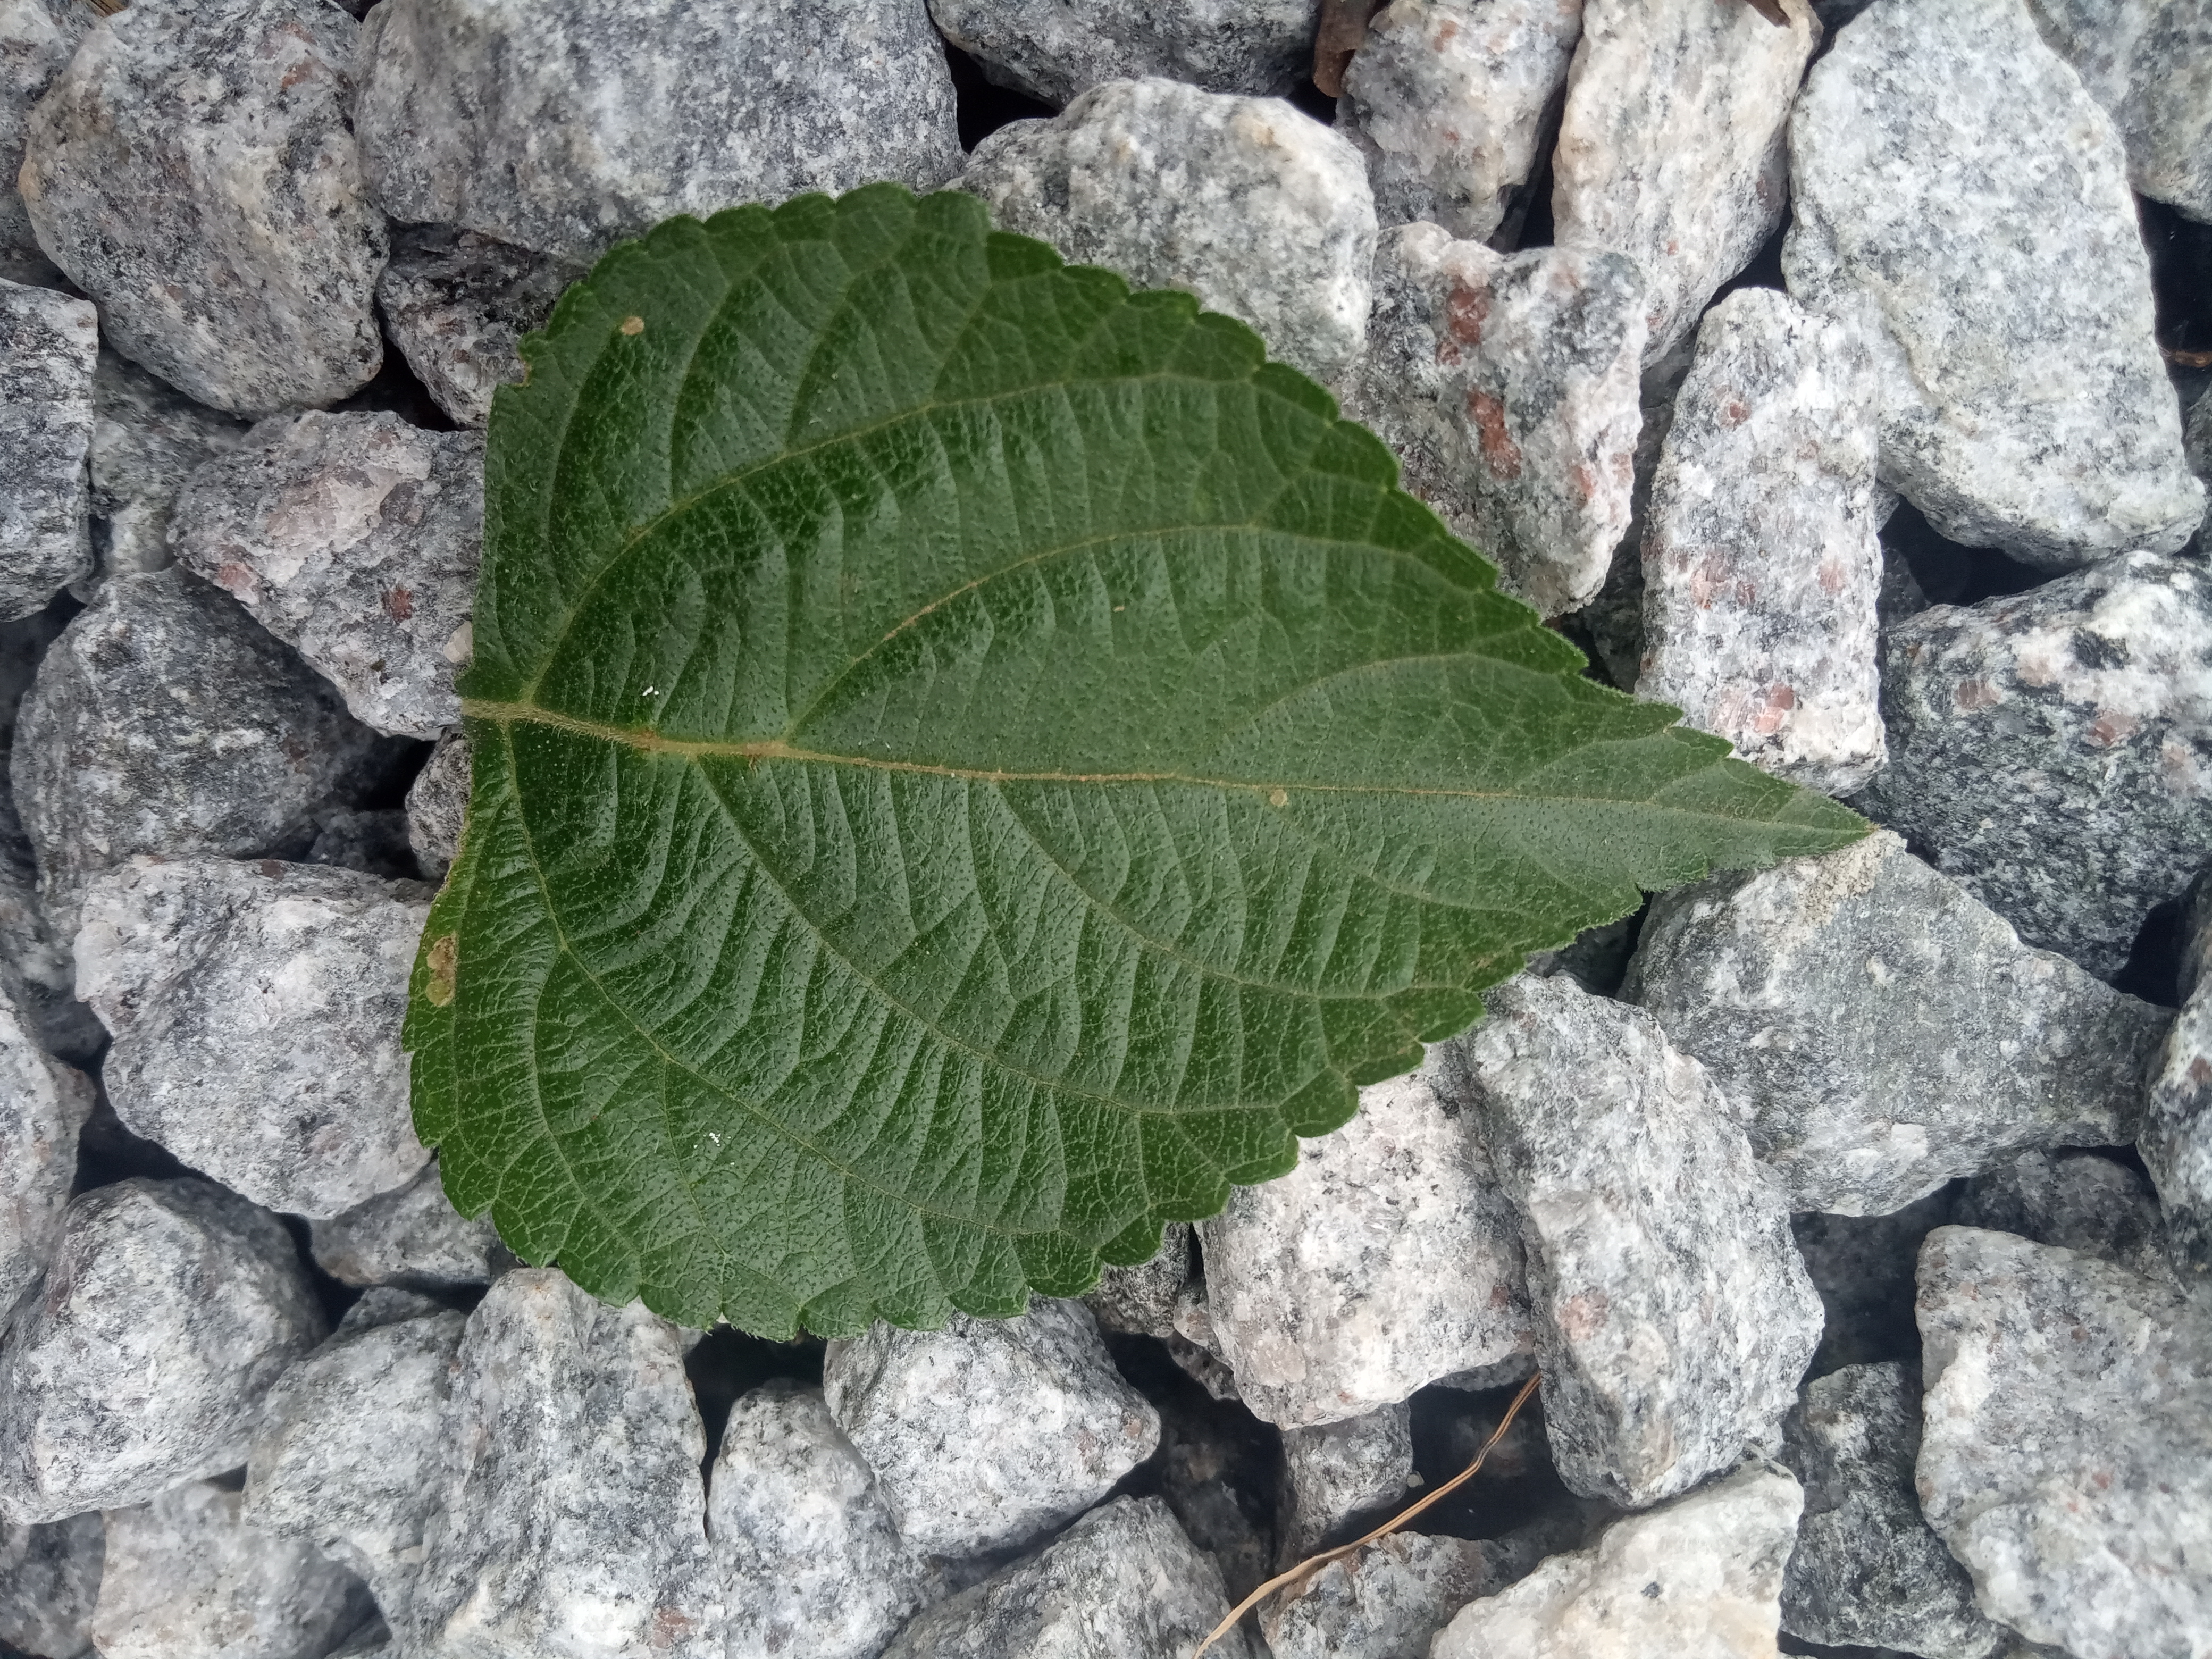
Plant: Lantana